Nissan Micra

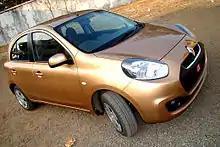
2012 Renault Pulse

The Renault Pulse is a version of the Micra sold by Renault India Private Limited for the Indian market, designed by Renault's Design Center in Mumbai. Changes include a redesigned front end, new headlights and tail lights, and a redesigned rear bumper. RXZ models is equipped with dual airbags, automatic climate control, engine start/stop button, lock/unlock sensing, folding outside rear-view mirrors, etc. It went on sale from January 2012 at the Auto Expo India. Early models include a 1.5 dCi diesel engine. The Pulse was discontinued in 2017 due to poor sales.